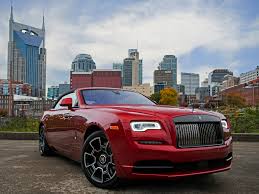
Label: noambulance